Question: Please indicate a possible affordance area of the jump_skateboard that can be used for riding
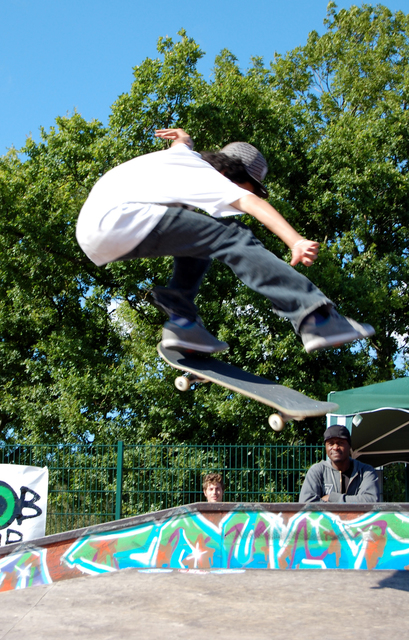
Answer: [145.865, 335.856, 349.28, 436.1]